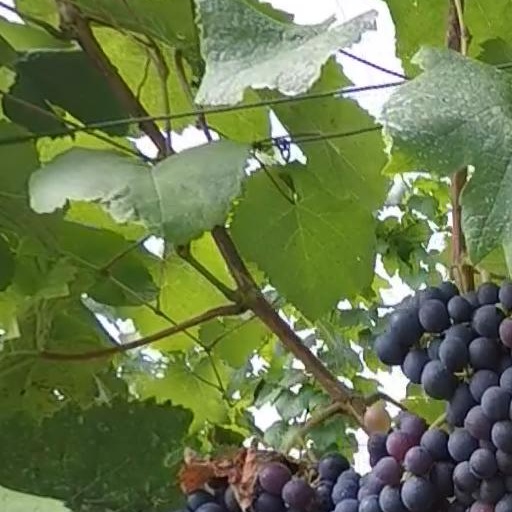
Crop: grape